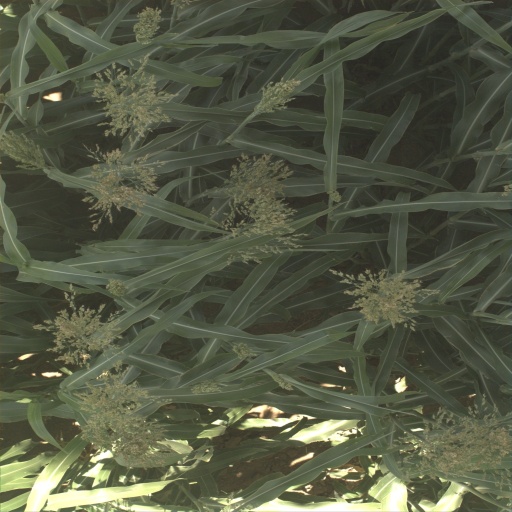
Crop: sorghum